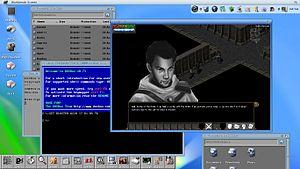
AROS est un système d'exploitation libre et open source dont les buts principaux sont la portabilité et la compatibilité avec le système d'exploitation AmigaOS 3.1.